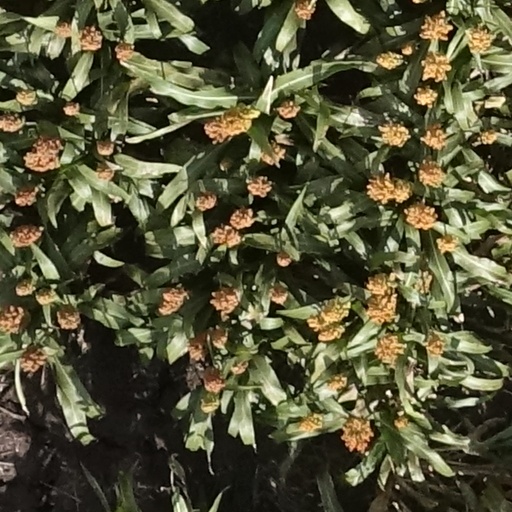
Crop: sorghum